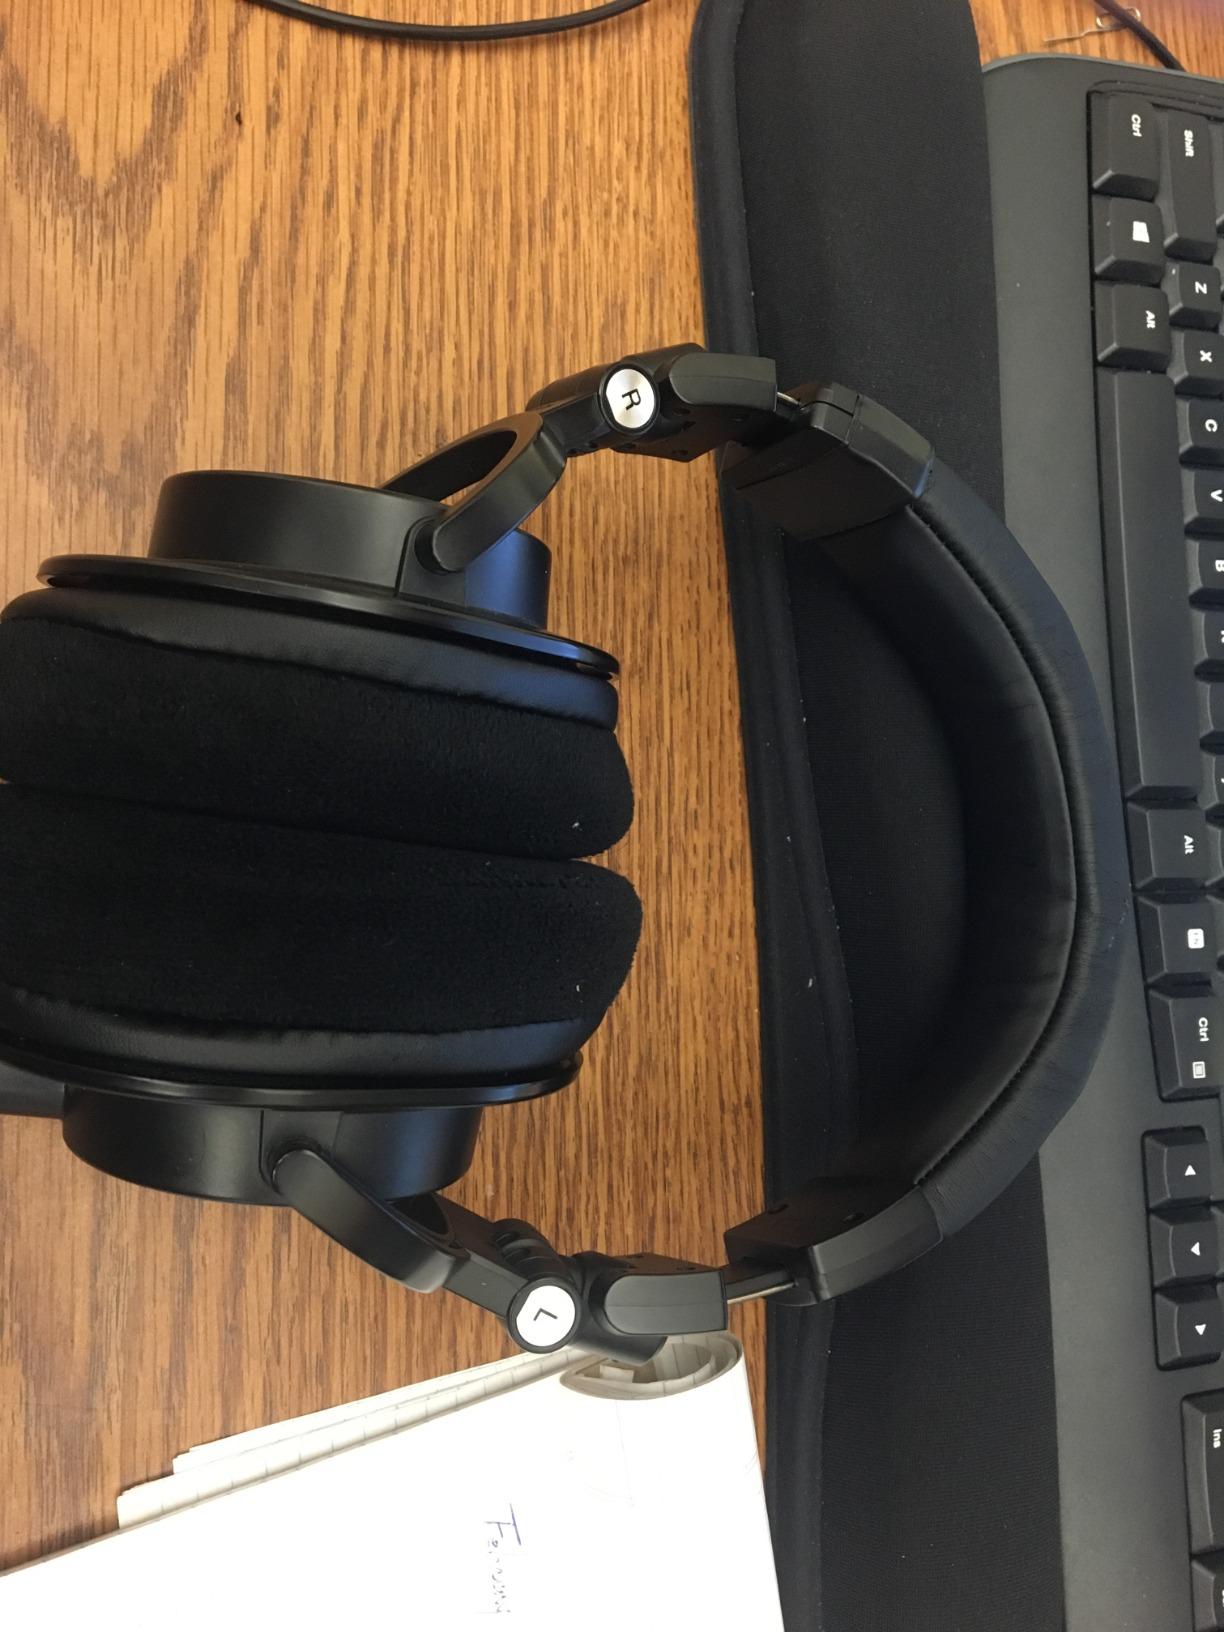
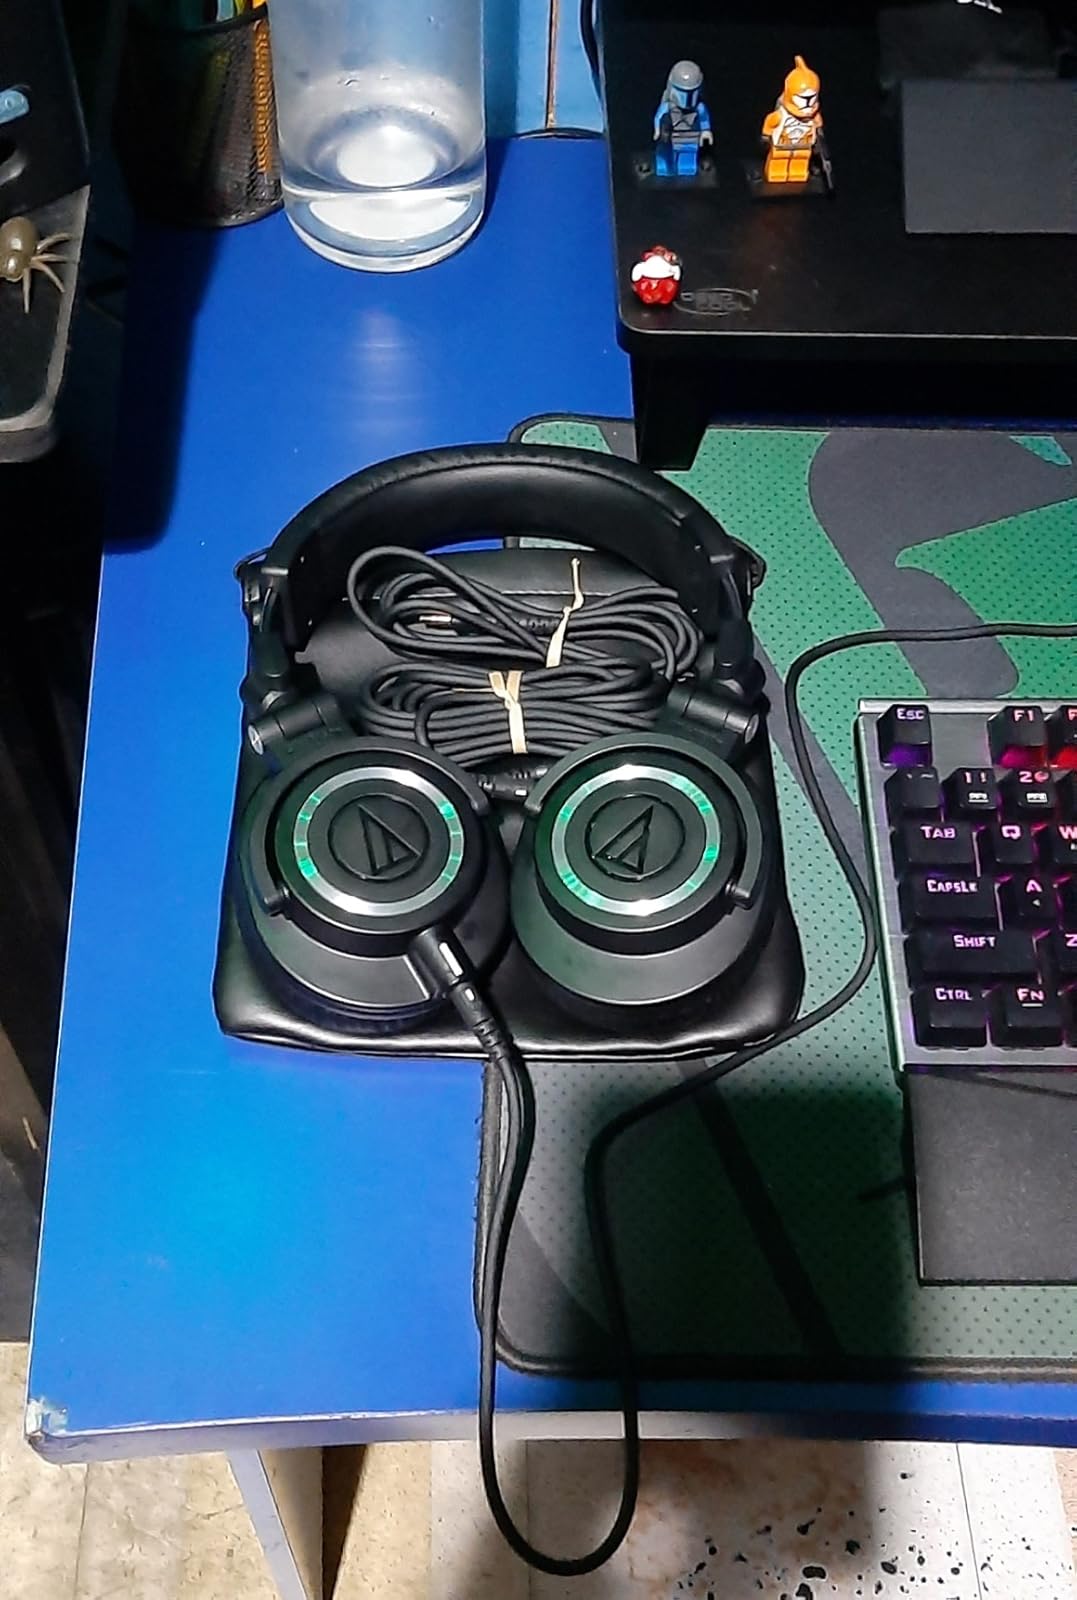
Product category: headphones
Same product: yes